Sivaram Mony

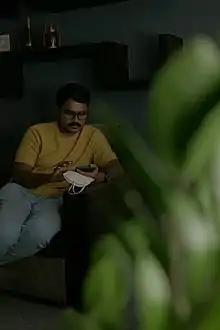
Mony at the sets of Shubhadinam in 2022

Shivaram Mony, is an Indian feature film director, actor and editor who works in Malayalam cinema. He made his directorial debut through Matchbox produced by Revathy Kalamandir owned by G.Suresh Kumar & Menaka. His second feature as a director, editor and a writer was Thi.Mi.Ram which was released on NeeStream OTT platform in April 2021. Thi.Mi.Ram was selected to be included in the Indian Panorama of Chennai International Film Festival 2021. His third feature film is Shubhadinam which was directed and edited by him. Currently he is working on his next feature along with a new generation web series project. He owns and operates his own production house named The Social Scape.